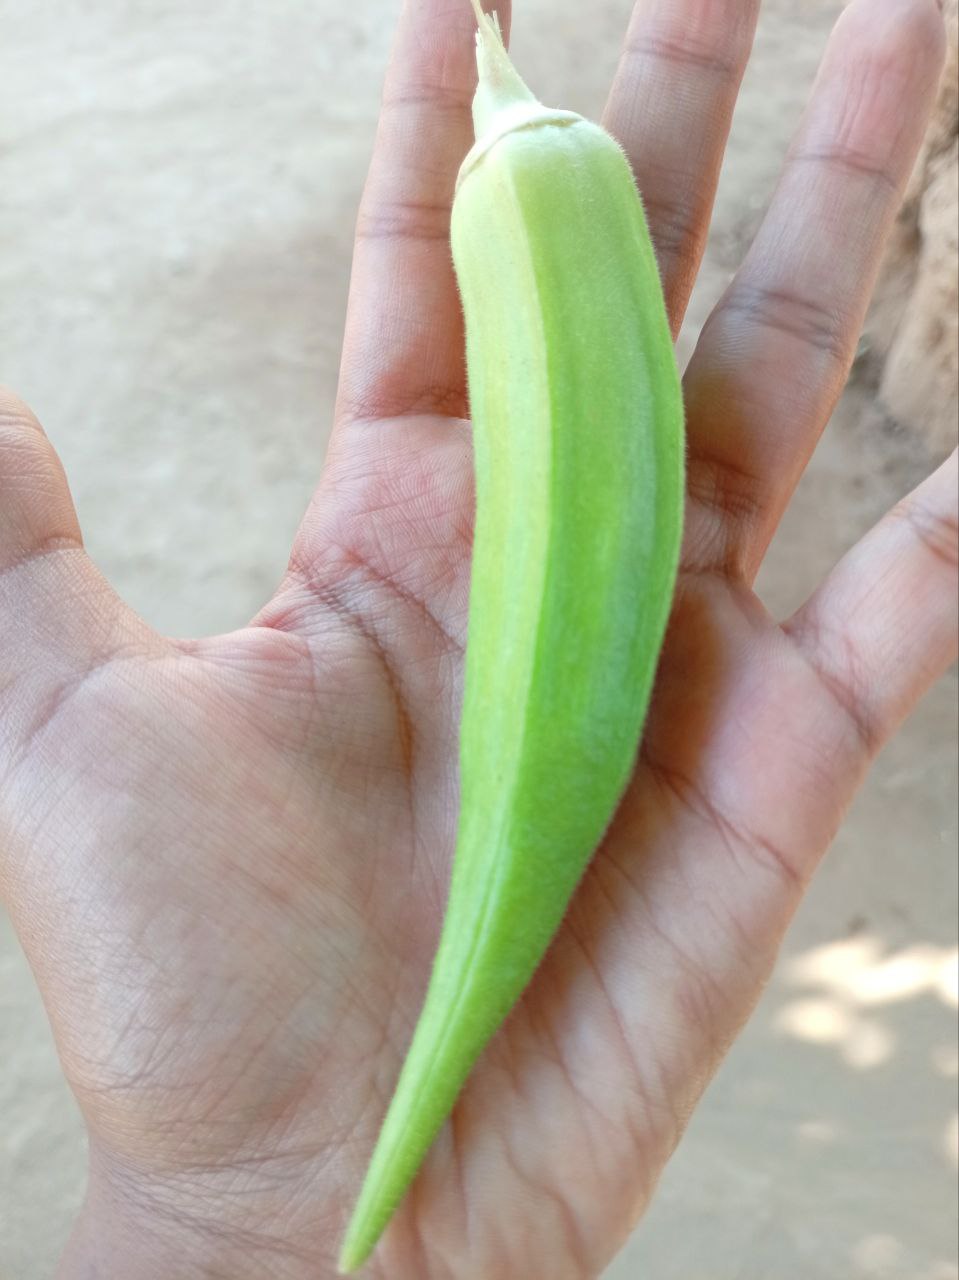
الوصف بالفصحى: يد تحمل ثمرة بامية
الوصف بالعامية السودانية: زول شايل ليهو بامية في يدو
التصنيف: Food & Drinks